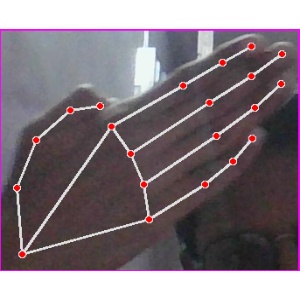
अक्षर: घ